Amelia's Notebooks

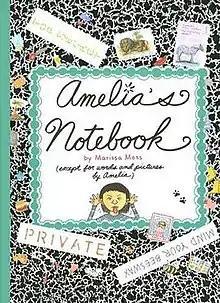
Cover of "Amelia's Notebook"

Amelia's Notebook is a series of children's books written and illustrated by Marissa Moss. The books, targeted at children between 9 and 12, are a series of notebooks and journals written by the character Amelia, who writes about her life, thoughts, and memories. They are profusely illustrated and designed to resemble actual journals. Amelia is a character that many young people identify with. She has problems that many kids face like gossip, moving or crushes. Amelia has also written guides such as "Dr. Amelia's Boredom Survival Guide", "Amelia's Guide to Gossip", "Amelia's Bully Survival Guide", "Amelia's Easy-as-Pie Drawing Guide", a step-by-step guide on how to draw like Amelia, and "My Notebook (With Help from Amelia)", an Amelia-style notebook for you to use. The books have been translated into Spanish, French, Indonesian, and Chinese.